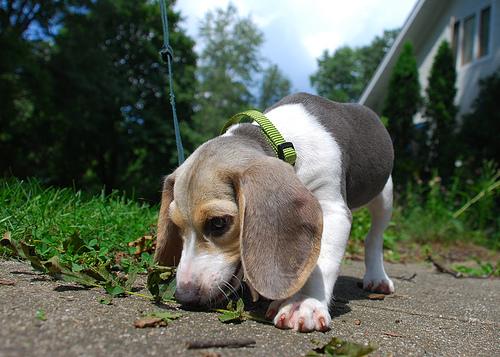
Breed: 276-n000113-beagle